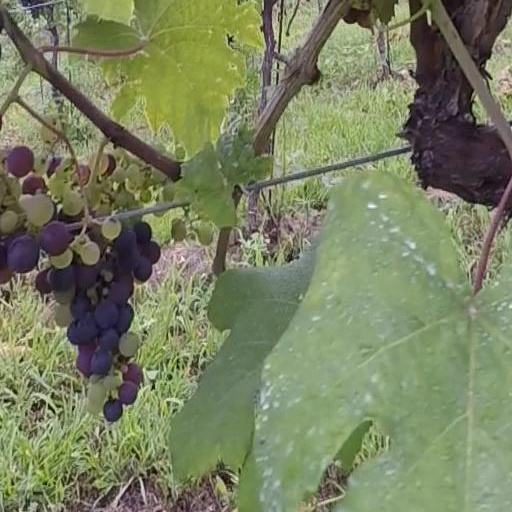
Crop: grape